Istanbul Football League

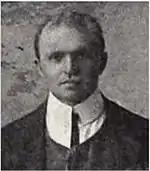
One of the founders of the league, James Lafontaine

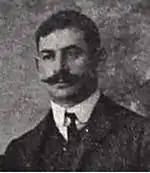
Founder Henry Pears

The Istanbul Friday League was founded in 1915 and replaced the Istanbul Sunday League. Seven teams participated in its inaugural 1915–16 season. From 1923–24 to 1950–51 the league was called Istanbul League. The name was later changed and became Istanbul Professional League in the 1952 season, as professionalism was introduced by the Turkish Football Federation in 1951.